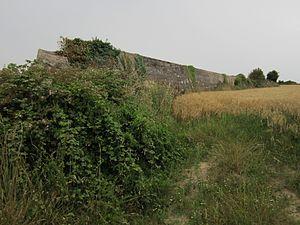
Gare de Gatteville - Il s'agit d'un quai de chargement construit par les allemands (organisation Todt) fin 42 pour emporter le sable de extrait du cordon dunaire de Gattemare vers Cherbourg. Les camions montaient sur la rampe et déversaient le sable dans les wagons
La gare de Gatteville était une gare ferroviaire française de la ligne de Cherbourg à Barfleur, située au lieu-dit la Gare sur le territoire de la commune de Gatteville-le-Phare dans le département de la Manche en région Normandie.